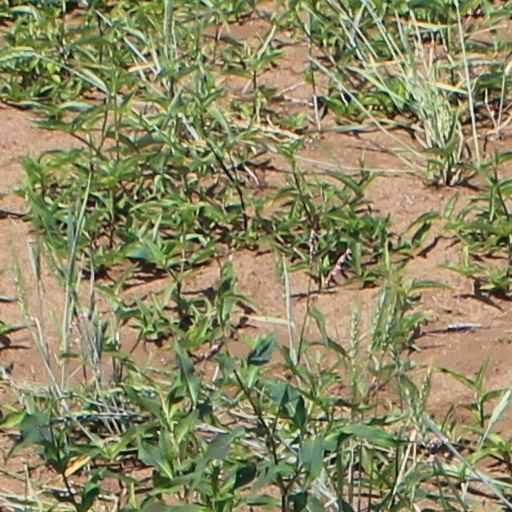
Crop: wheat